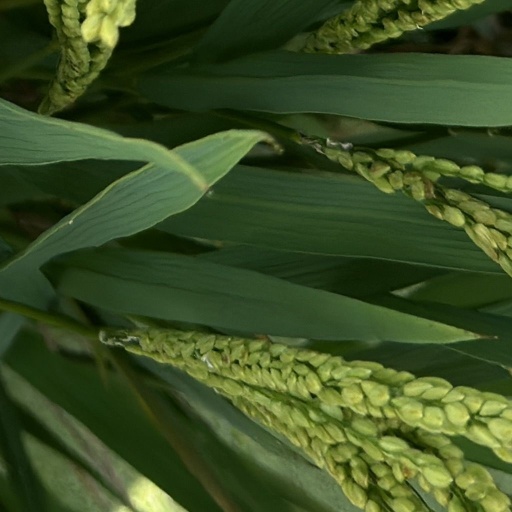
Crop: rice